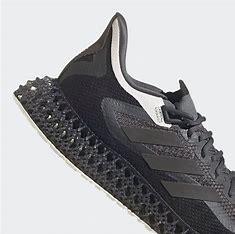
Brand: Adidas
Model: 4D